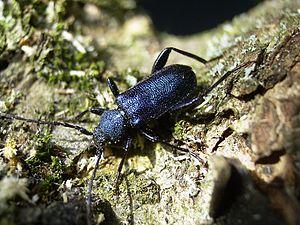
Callidium est un genre d'insectes coléoptères de la famille des Cerambycidae.
La liste ci-dessous recense les longicornes observées sur le Massif armoricain. Ce travail d'atlas des longicornes, réalisé par Xavier Gouverneur et Philippe Guérard, a été édité en 2011 par le Groupe d'étude des invertébrés armoricains. Il compile 23000 observations de près de 1000 naturalistes.
Callidium violaceum, la callidie violacée, est une espèce de coléoptères de la famille des cérambycidés.